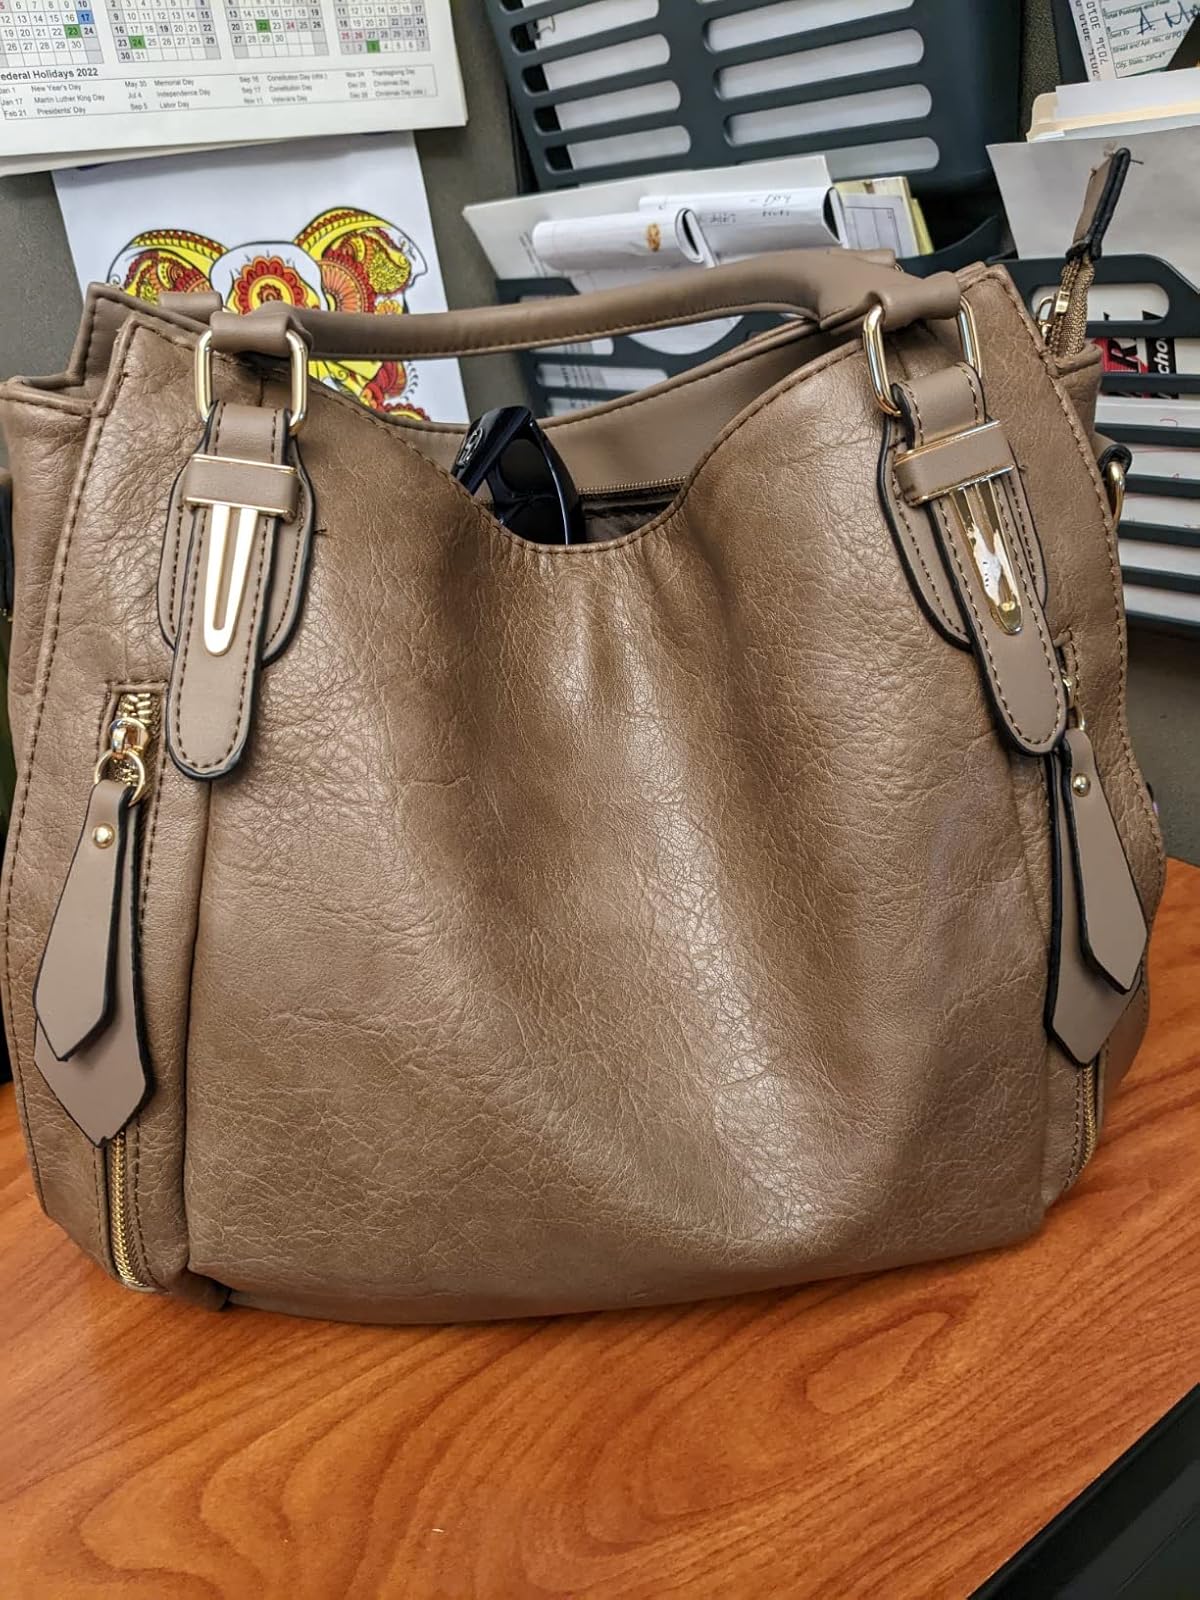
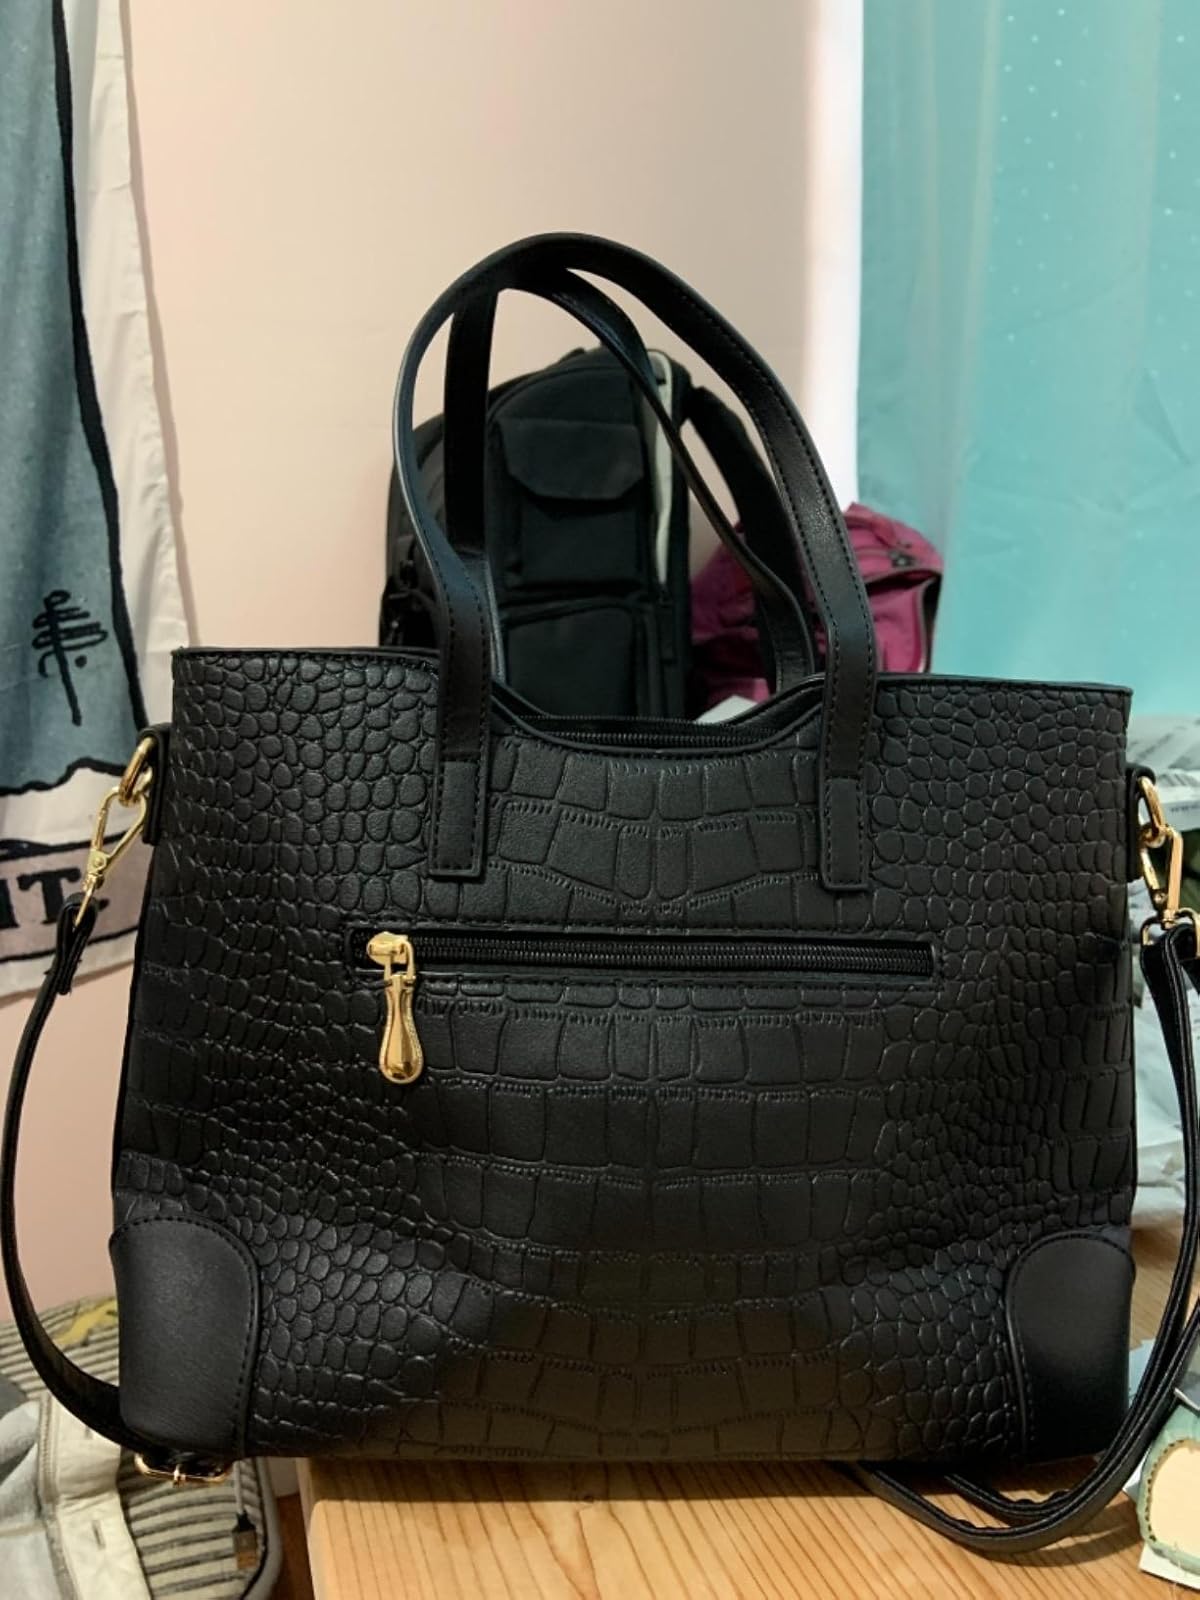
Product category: accessories_handbag
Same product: no